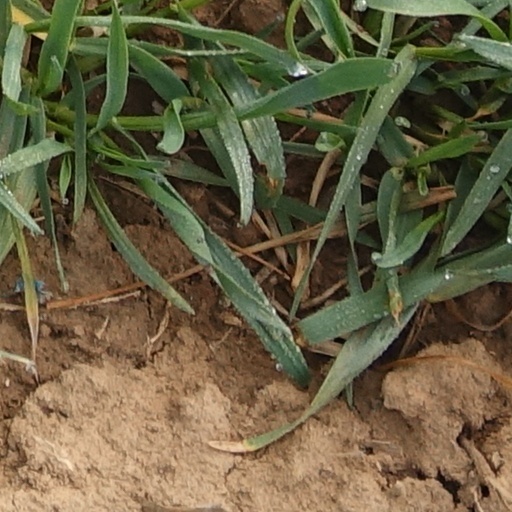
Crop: wheat